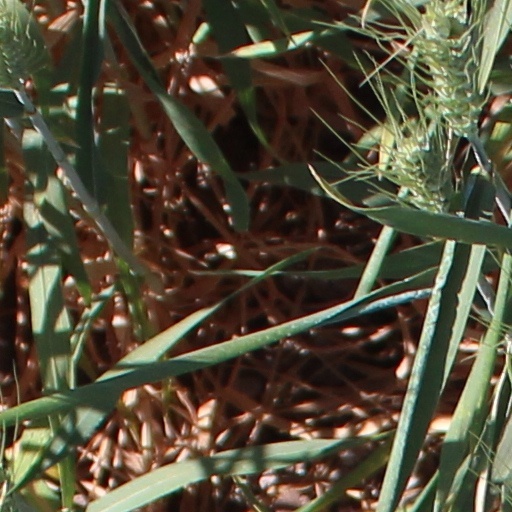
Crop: wheat